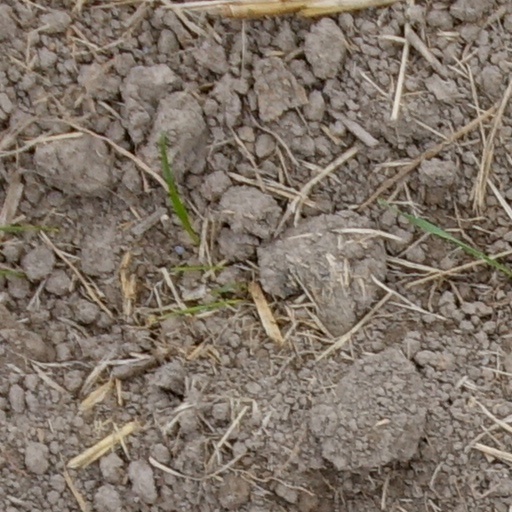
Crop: wheat